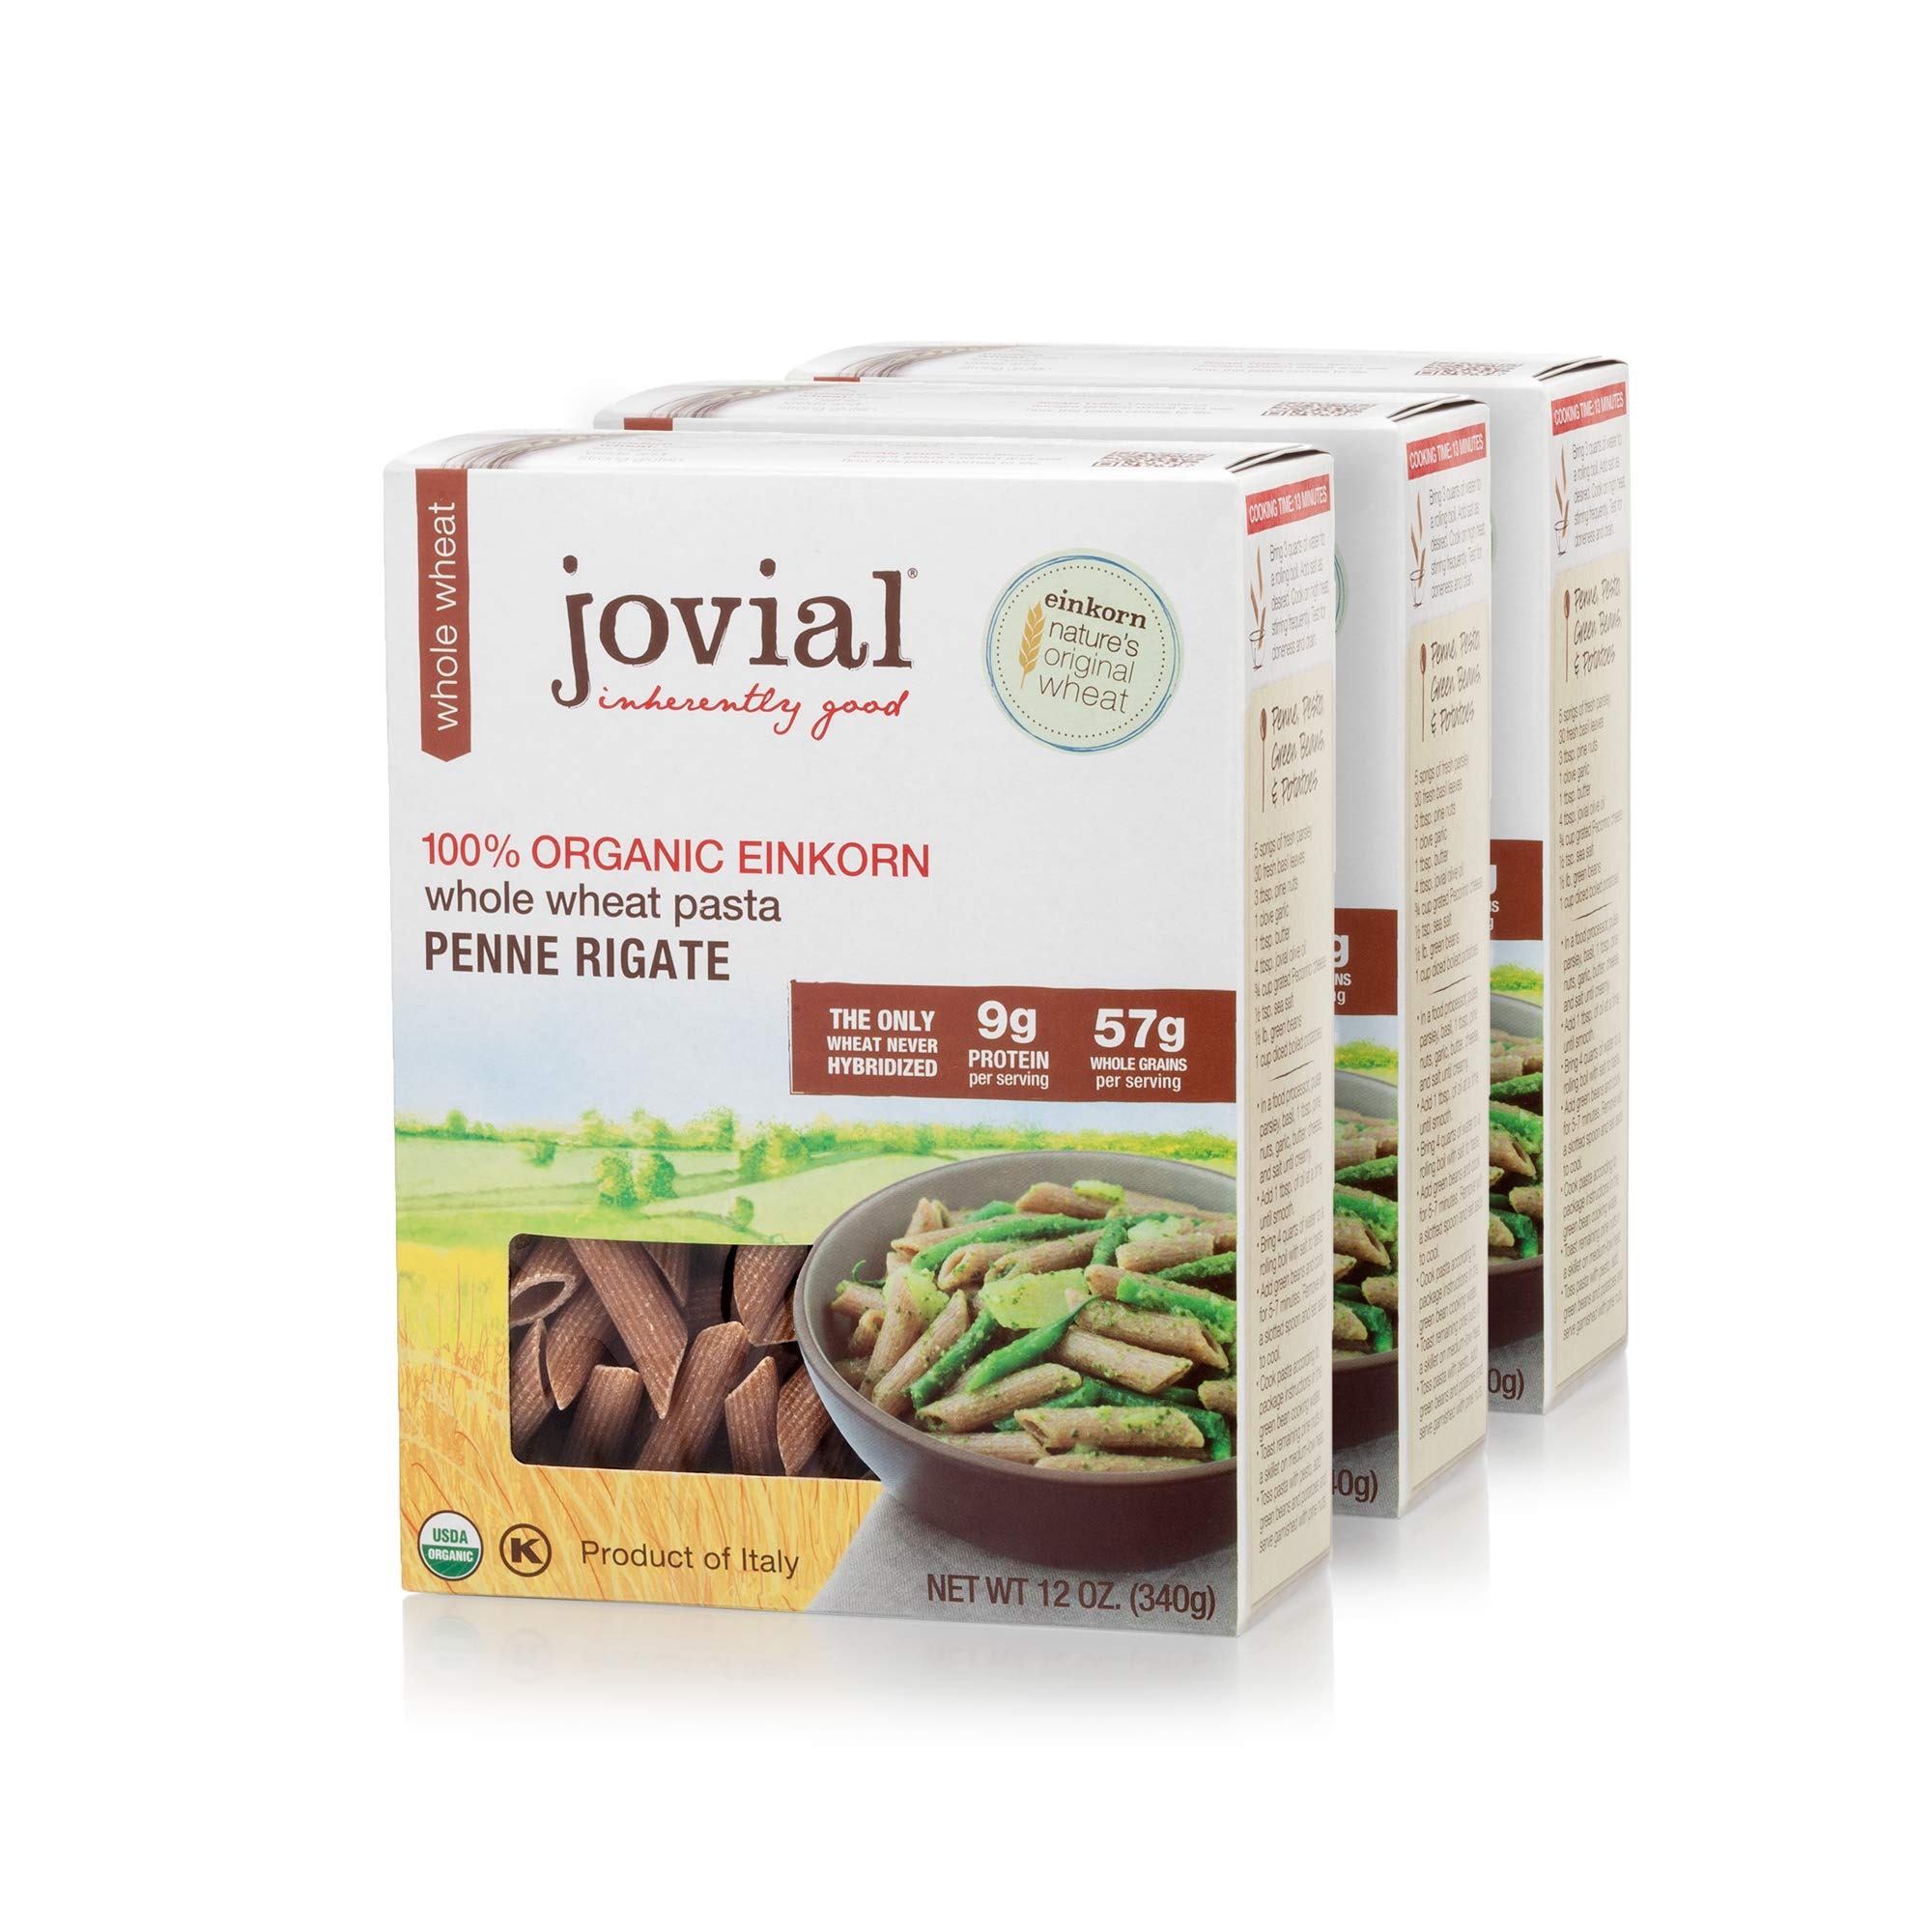
Item Name: Jovial 100% Organic Whole Wheat Einkorn Pasta, Penne, 4 Count
Bullet Point: Contains 4 - 12oz packages of Organic Whole Wheat Einkorn Penne Pasta
Value: 4.0
Unit: count

Price: 4.49